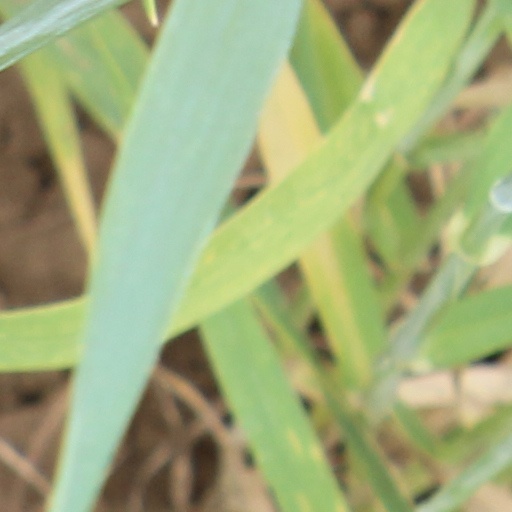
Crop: wheat